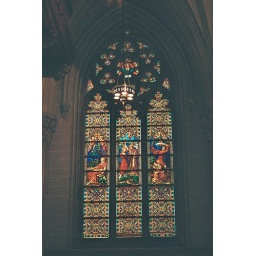
A Stained glass window at St. Patrick's Cathedral in NY City